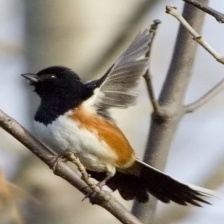
Species: EASTERN TOWEE
Scientific name: PIPILO ERYTHROPHTHALMUS